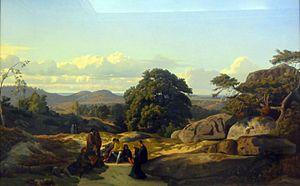
Abélard, Abailard, ou encore Abeilard, Pierre alias Petrus en religion, est un philosophe, dialecticien et théologien chrétien, père de la scolastique et inventeur du conceptualisme.